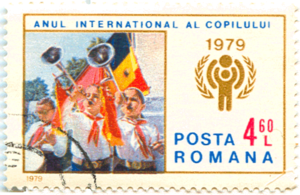
Les Pionniers étaient les membres d’une organisation de jeunesse communiste, inspirée du scoutisme mais indépendante de celui-ci et exclusive dans les pays communistes, où le scoutisme traditionnel fut interdit. L’organisation des Pionniers est fondée par les bolcheviques en Union soviétique le 19 mai 1922. En 1925, elle est étendue à la Mongolie, deuxième État communiste au monde, et à partir de 1949 aux pays communistes européens, à la Chine communiste, à la Corée du Nord, dans les autres pays communistes d’Asie et à Cuba.